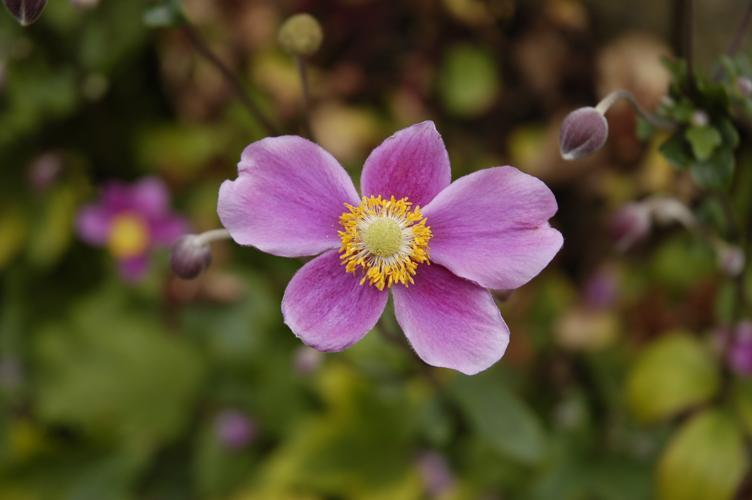
Label: japanese anemone